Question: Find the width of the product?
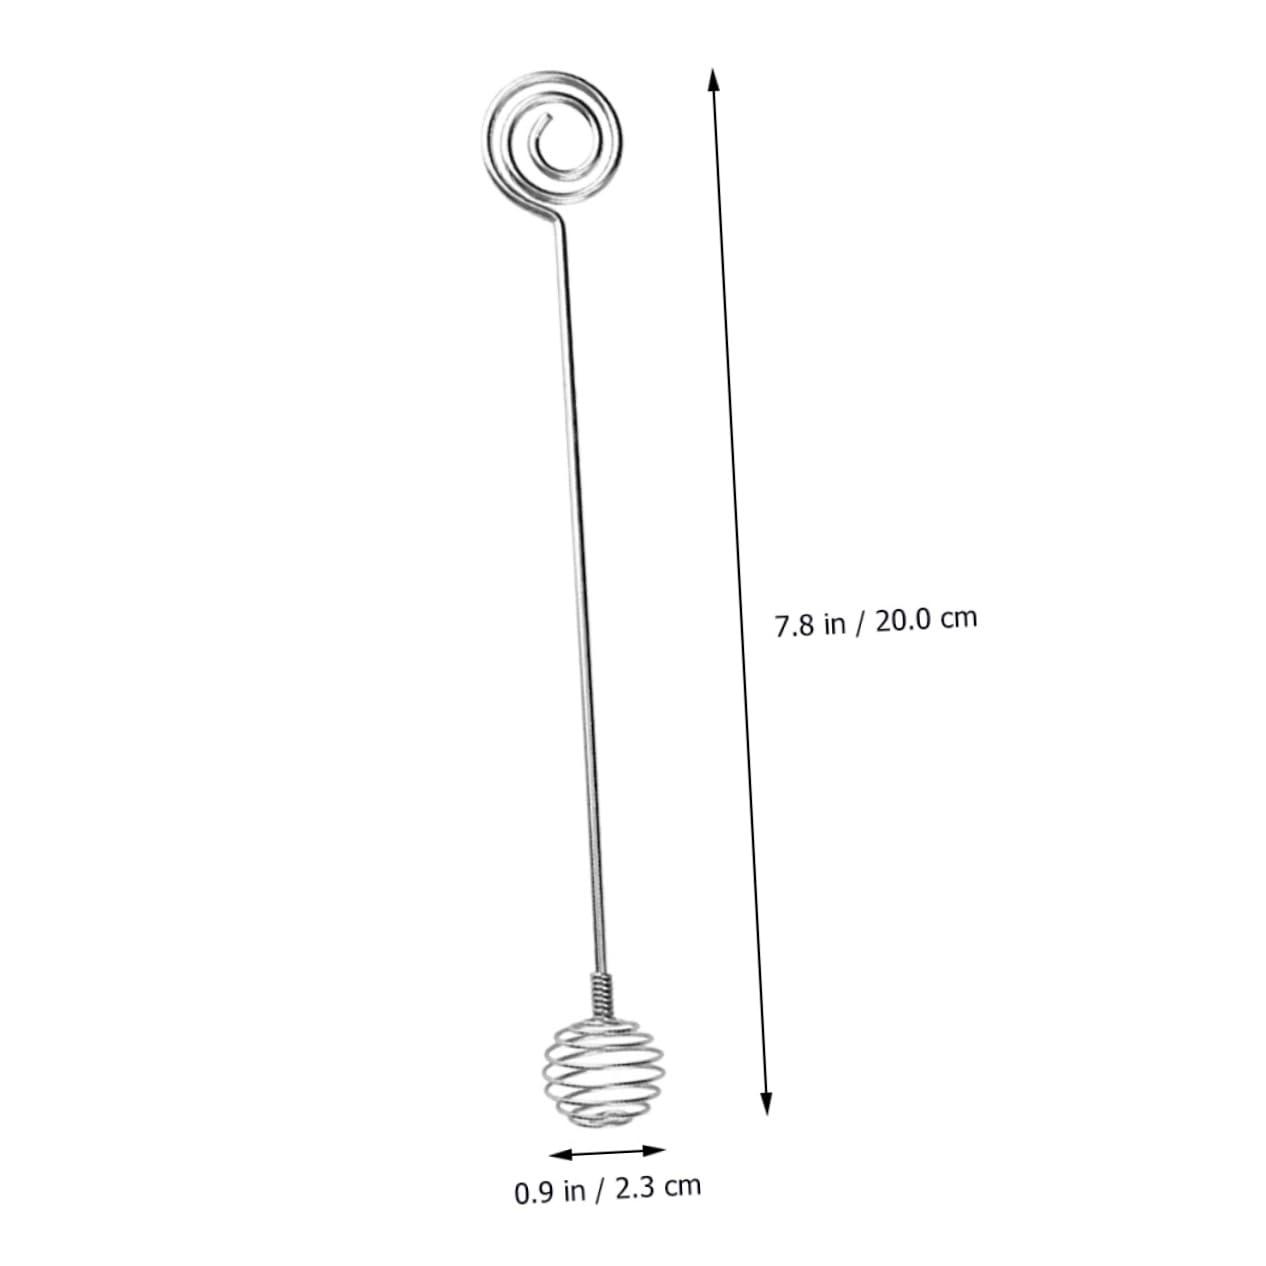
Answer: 0.99 inch